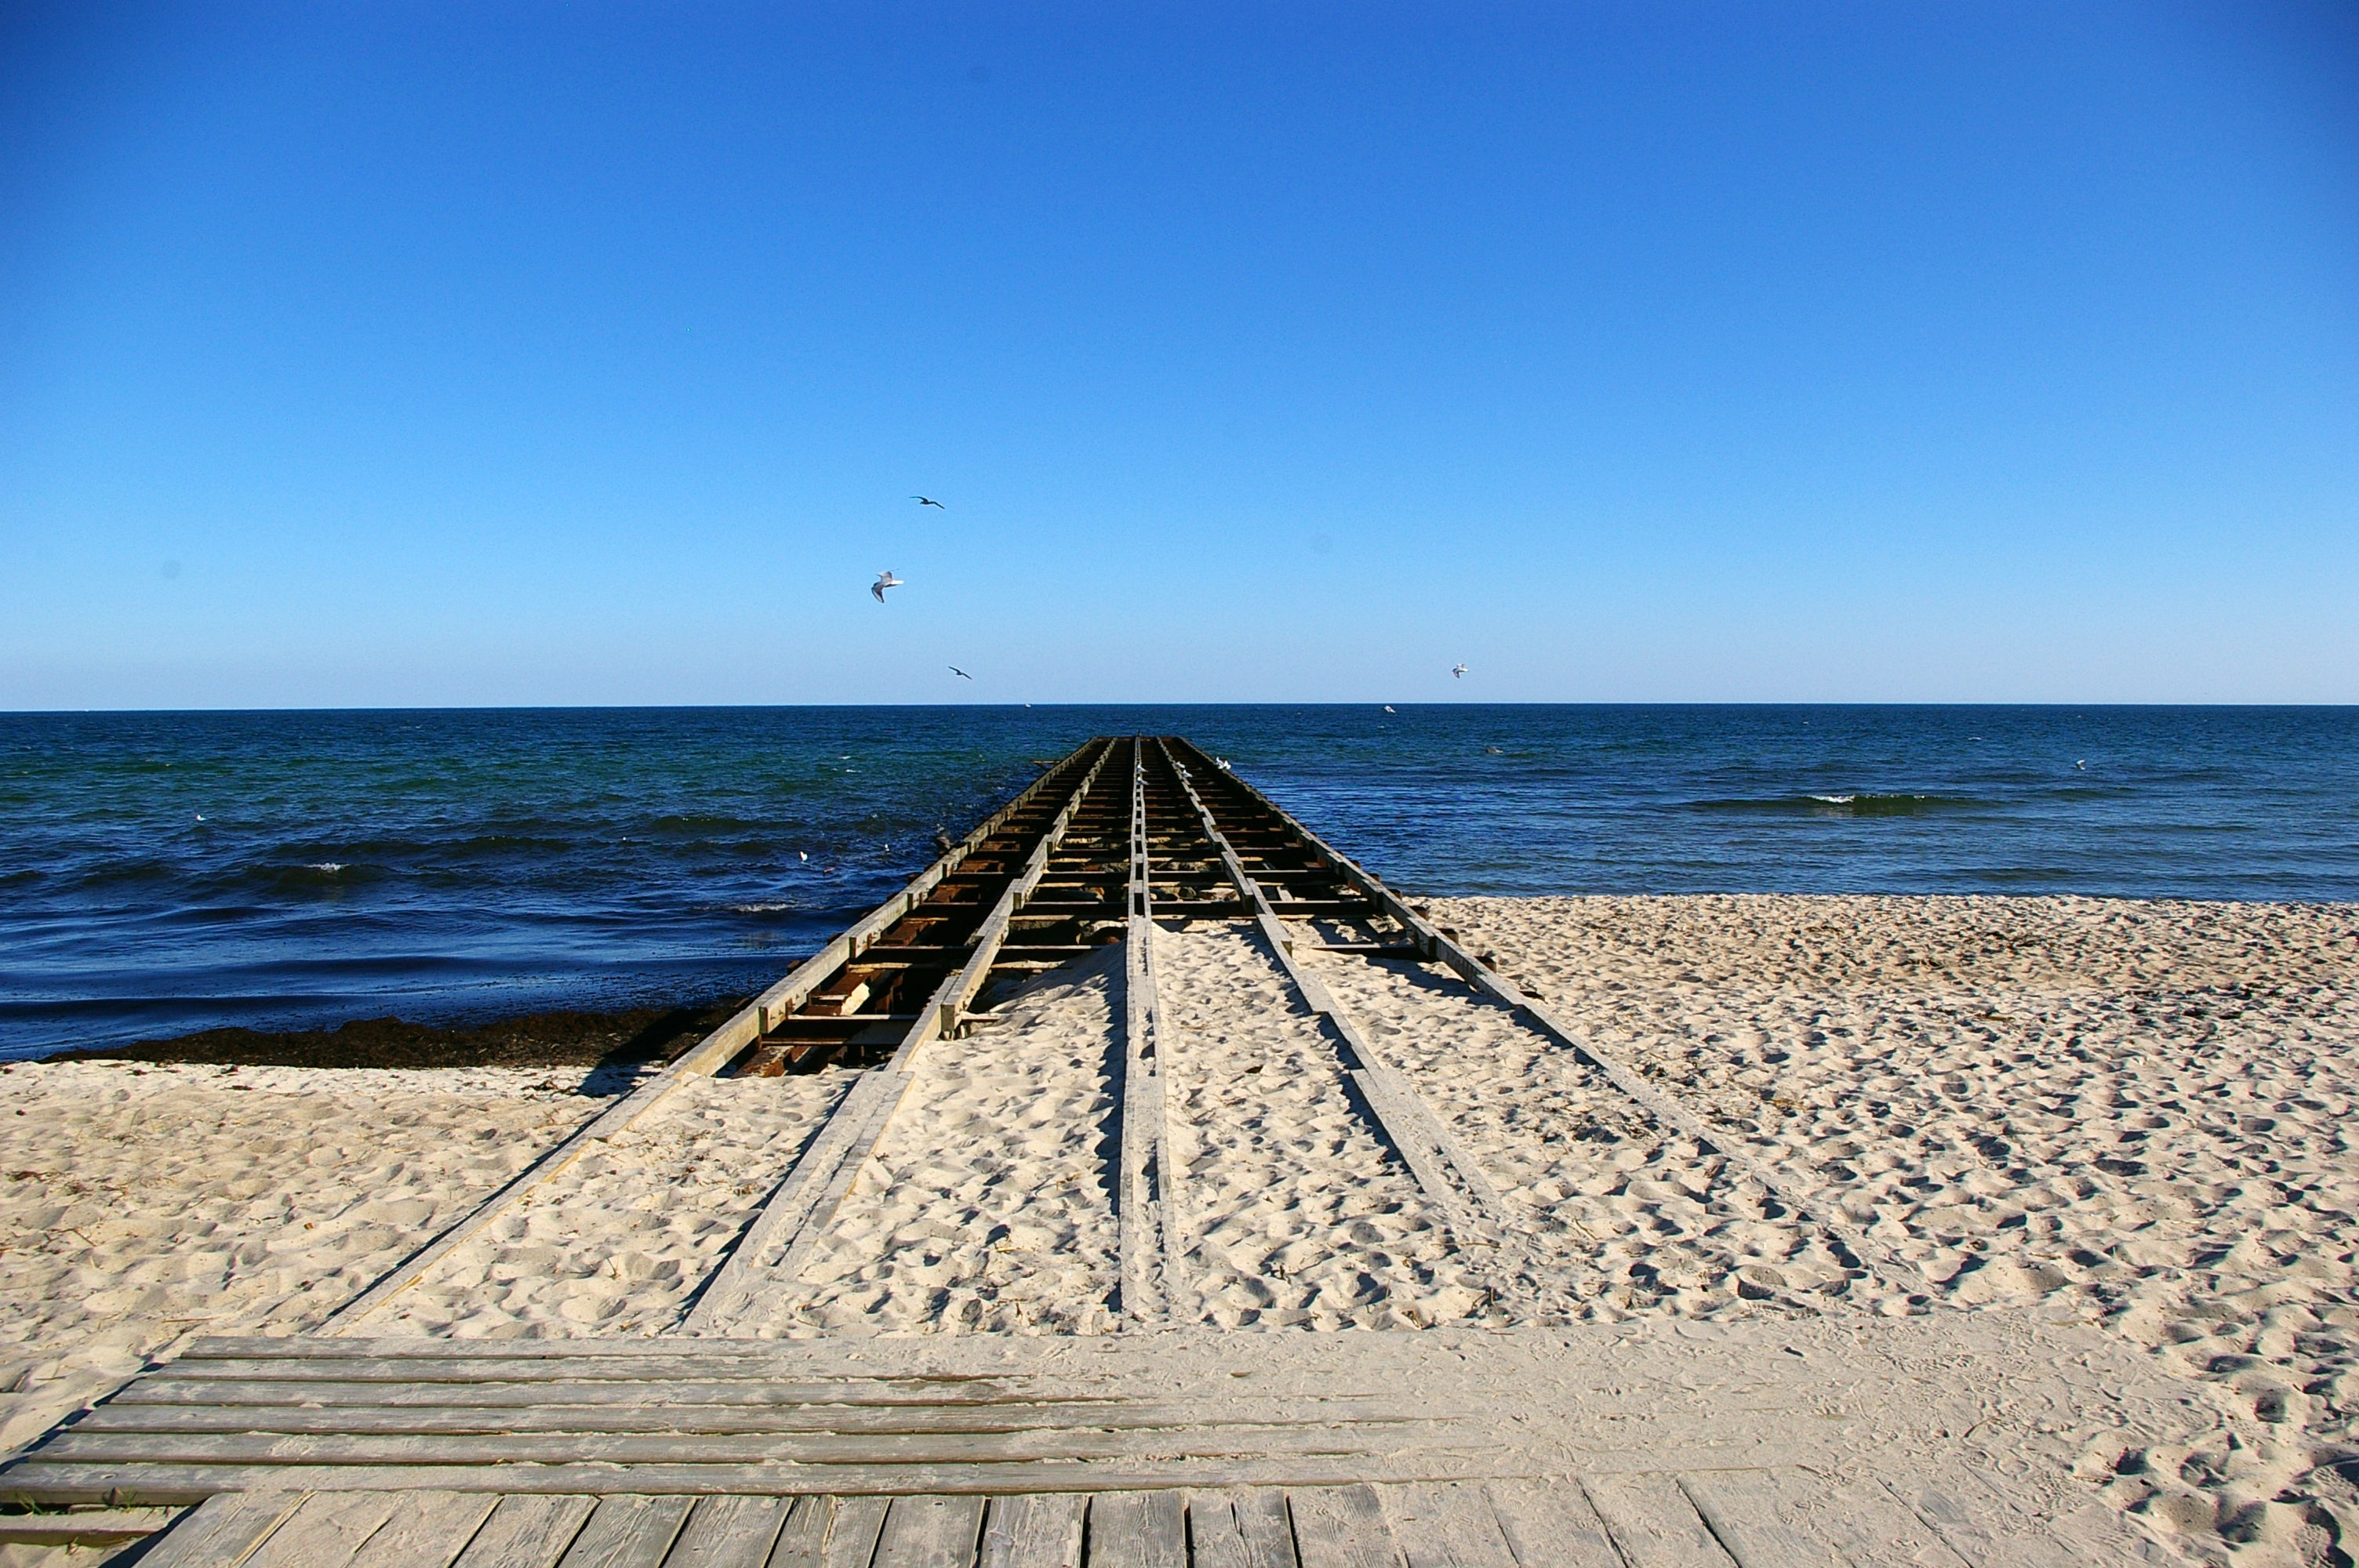
beach, sea, coast, sand, ocean, horizon, shore, wave, coastal, pier, walkway, vacation, bay, material, body of water, straight, breakwater, cape, pir